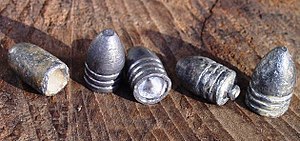
Minié-projektil
Minié-projektilet er en type af kugle til en forladet riffel, som blev opkaldt efter én af sin udviklere Claude-Étienne Minié. Den blev kendt under Krimkrigen og den Amerikanske borgerkrig